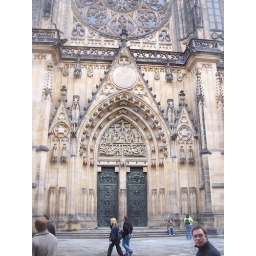
The castle wall is right behind me making it impossible to get the entire building in one shot.